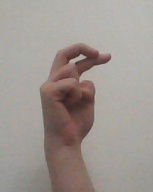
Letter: zay